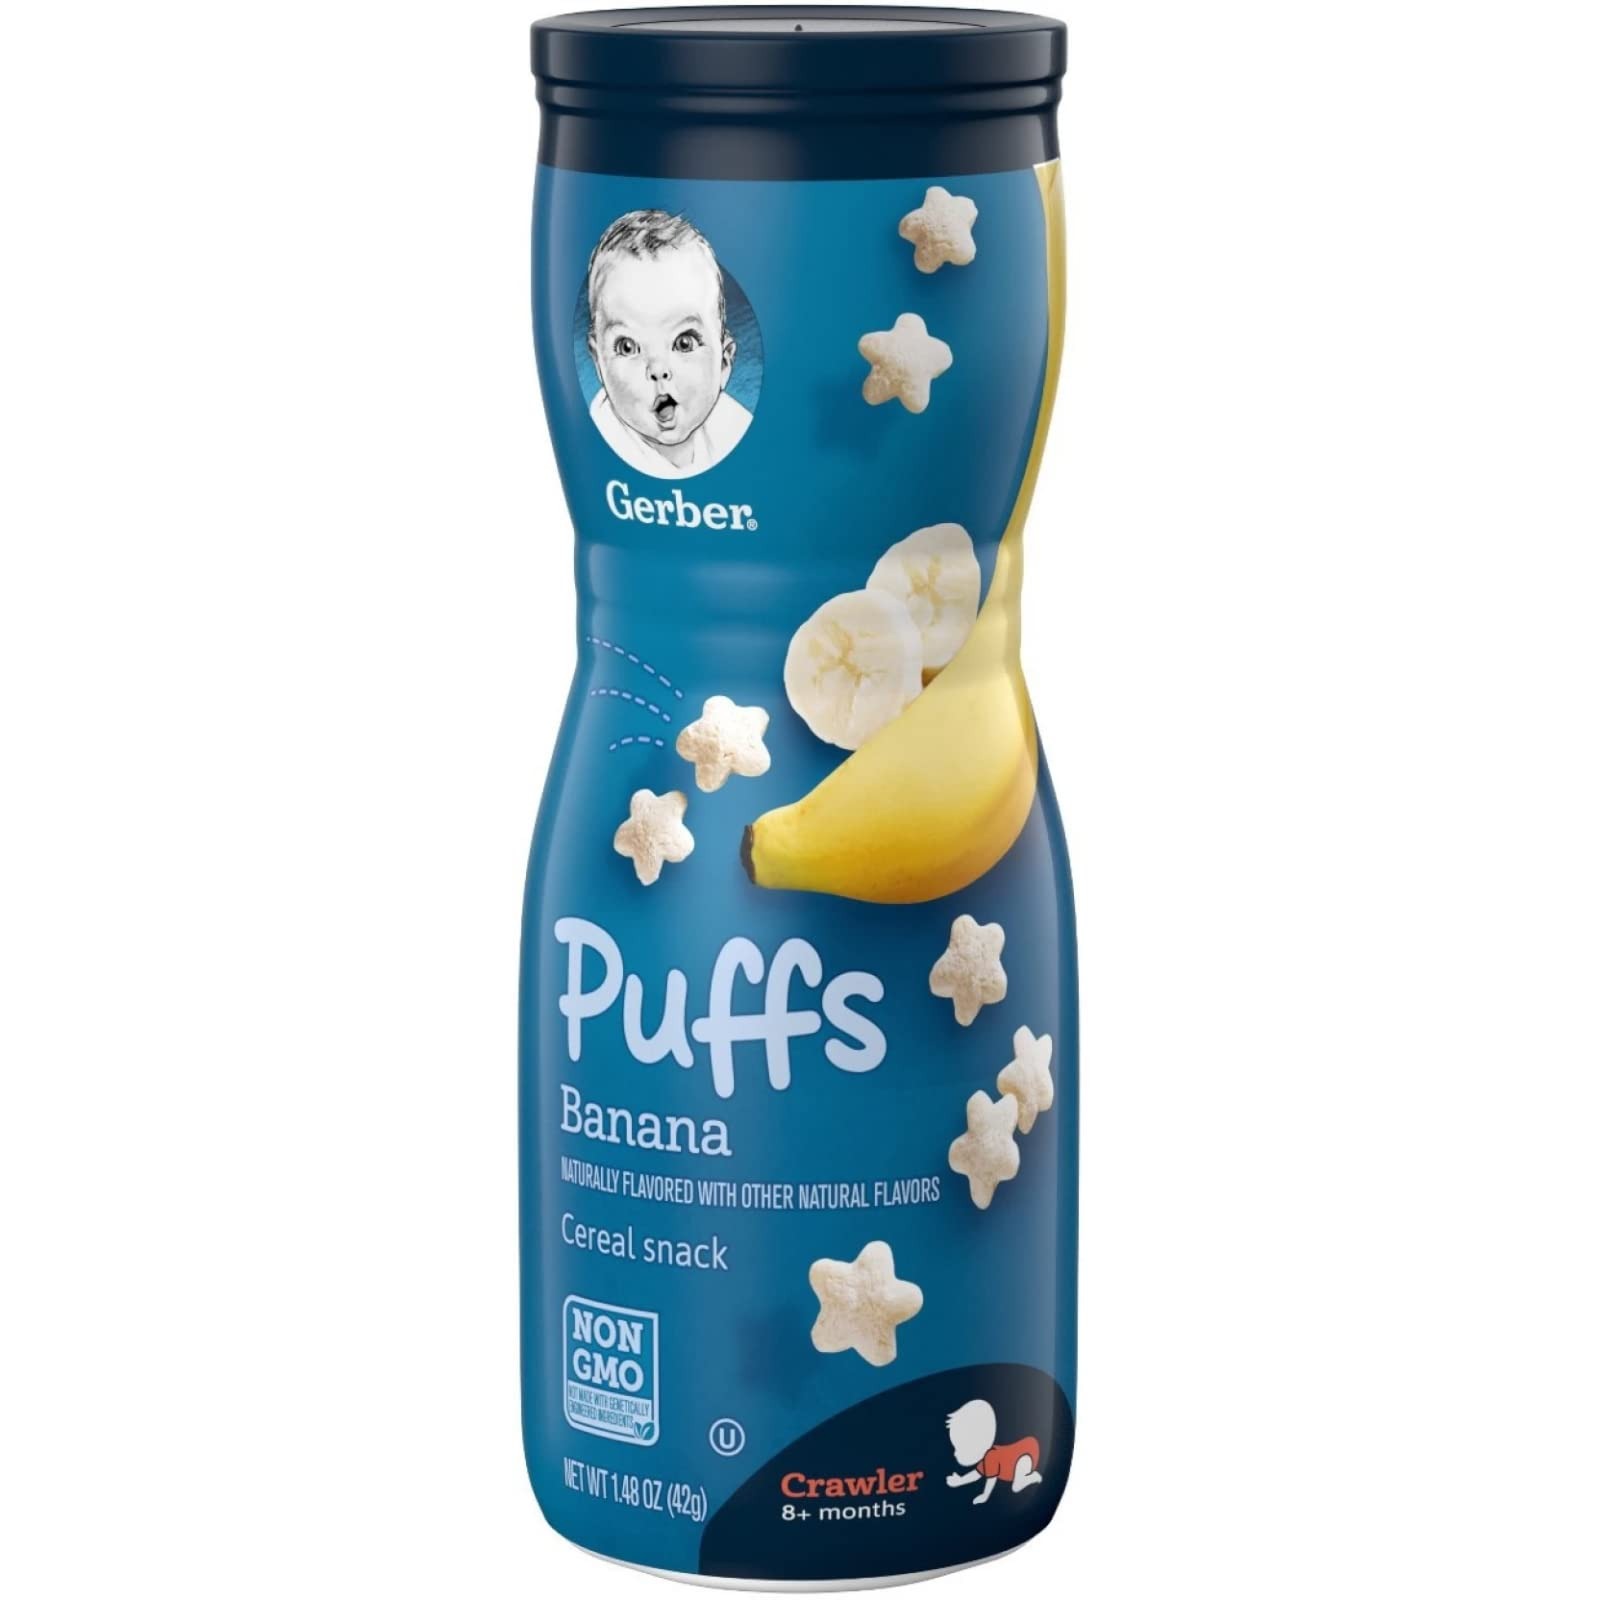
Item Name: Gerber Graduates Puffs Cereal Snack, Banana, 1.48 Ounce
Value: 1.5
Unit: Ounce

Price: 3.04